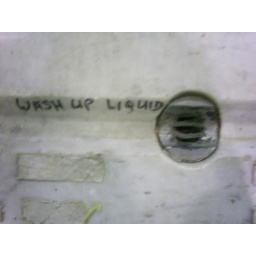
Former fish market in Northampton